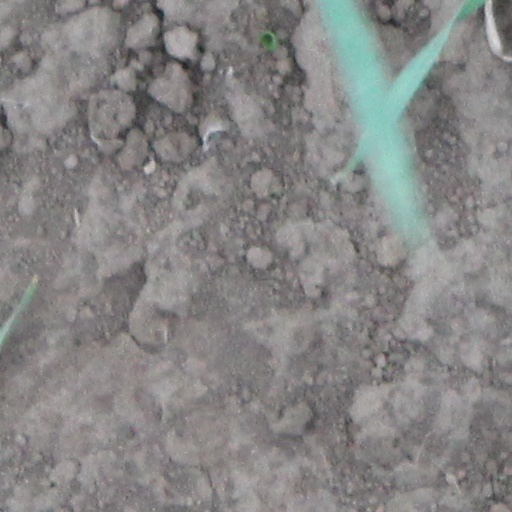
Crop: wheat